Question: Please indicate a possible affordance area of bicycle that can be used for steering
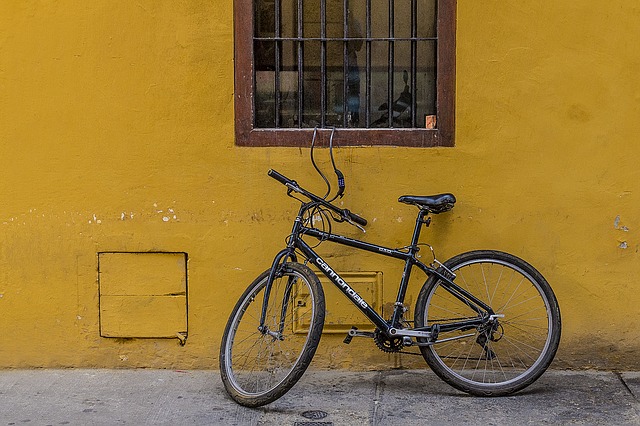
Answer: [262.5, 165, 371.5, 236]